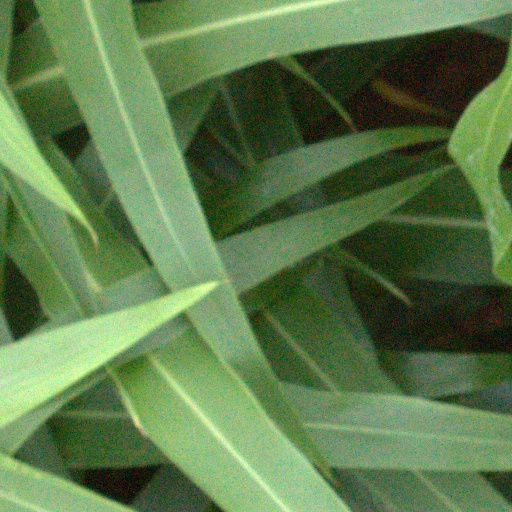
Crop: sorghum